Brad Jones (American football)

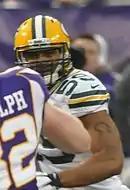
Jones with the Green Bay Packers in 2012

Bradley Edward Jones (born April 1, 1986) is an American former professional football linebacker. He was selected by the Green Bay Packers in the seventh round of the 2009 NFL draft, and played college football at Colorado. With the Packers, he was part of their Super Bowl XLV team that beat the Pittsburgh Steelers.